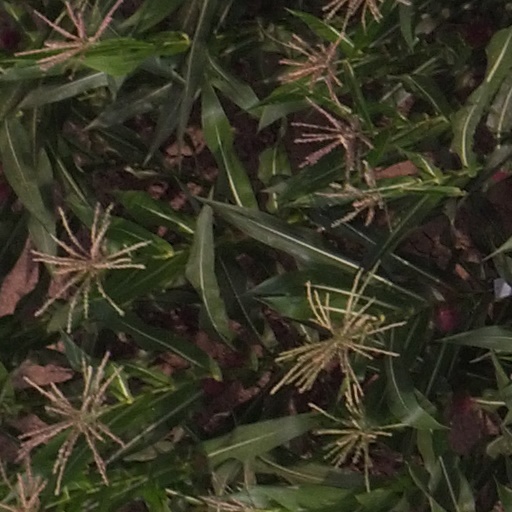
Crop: maize; corn